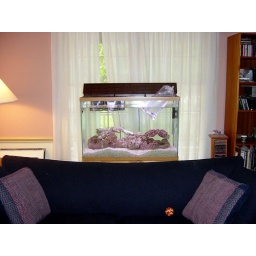
Live rock has been in there about 2 weeks. Bought the blue damsels today.